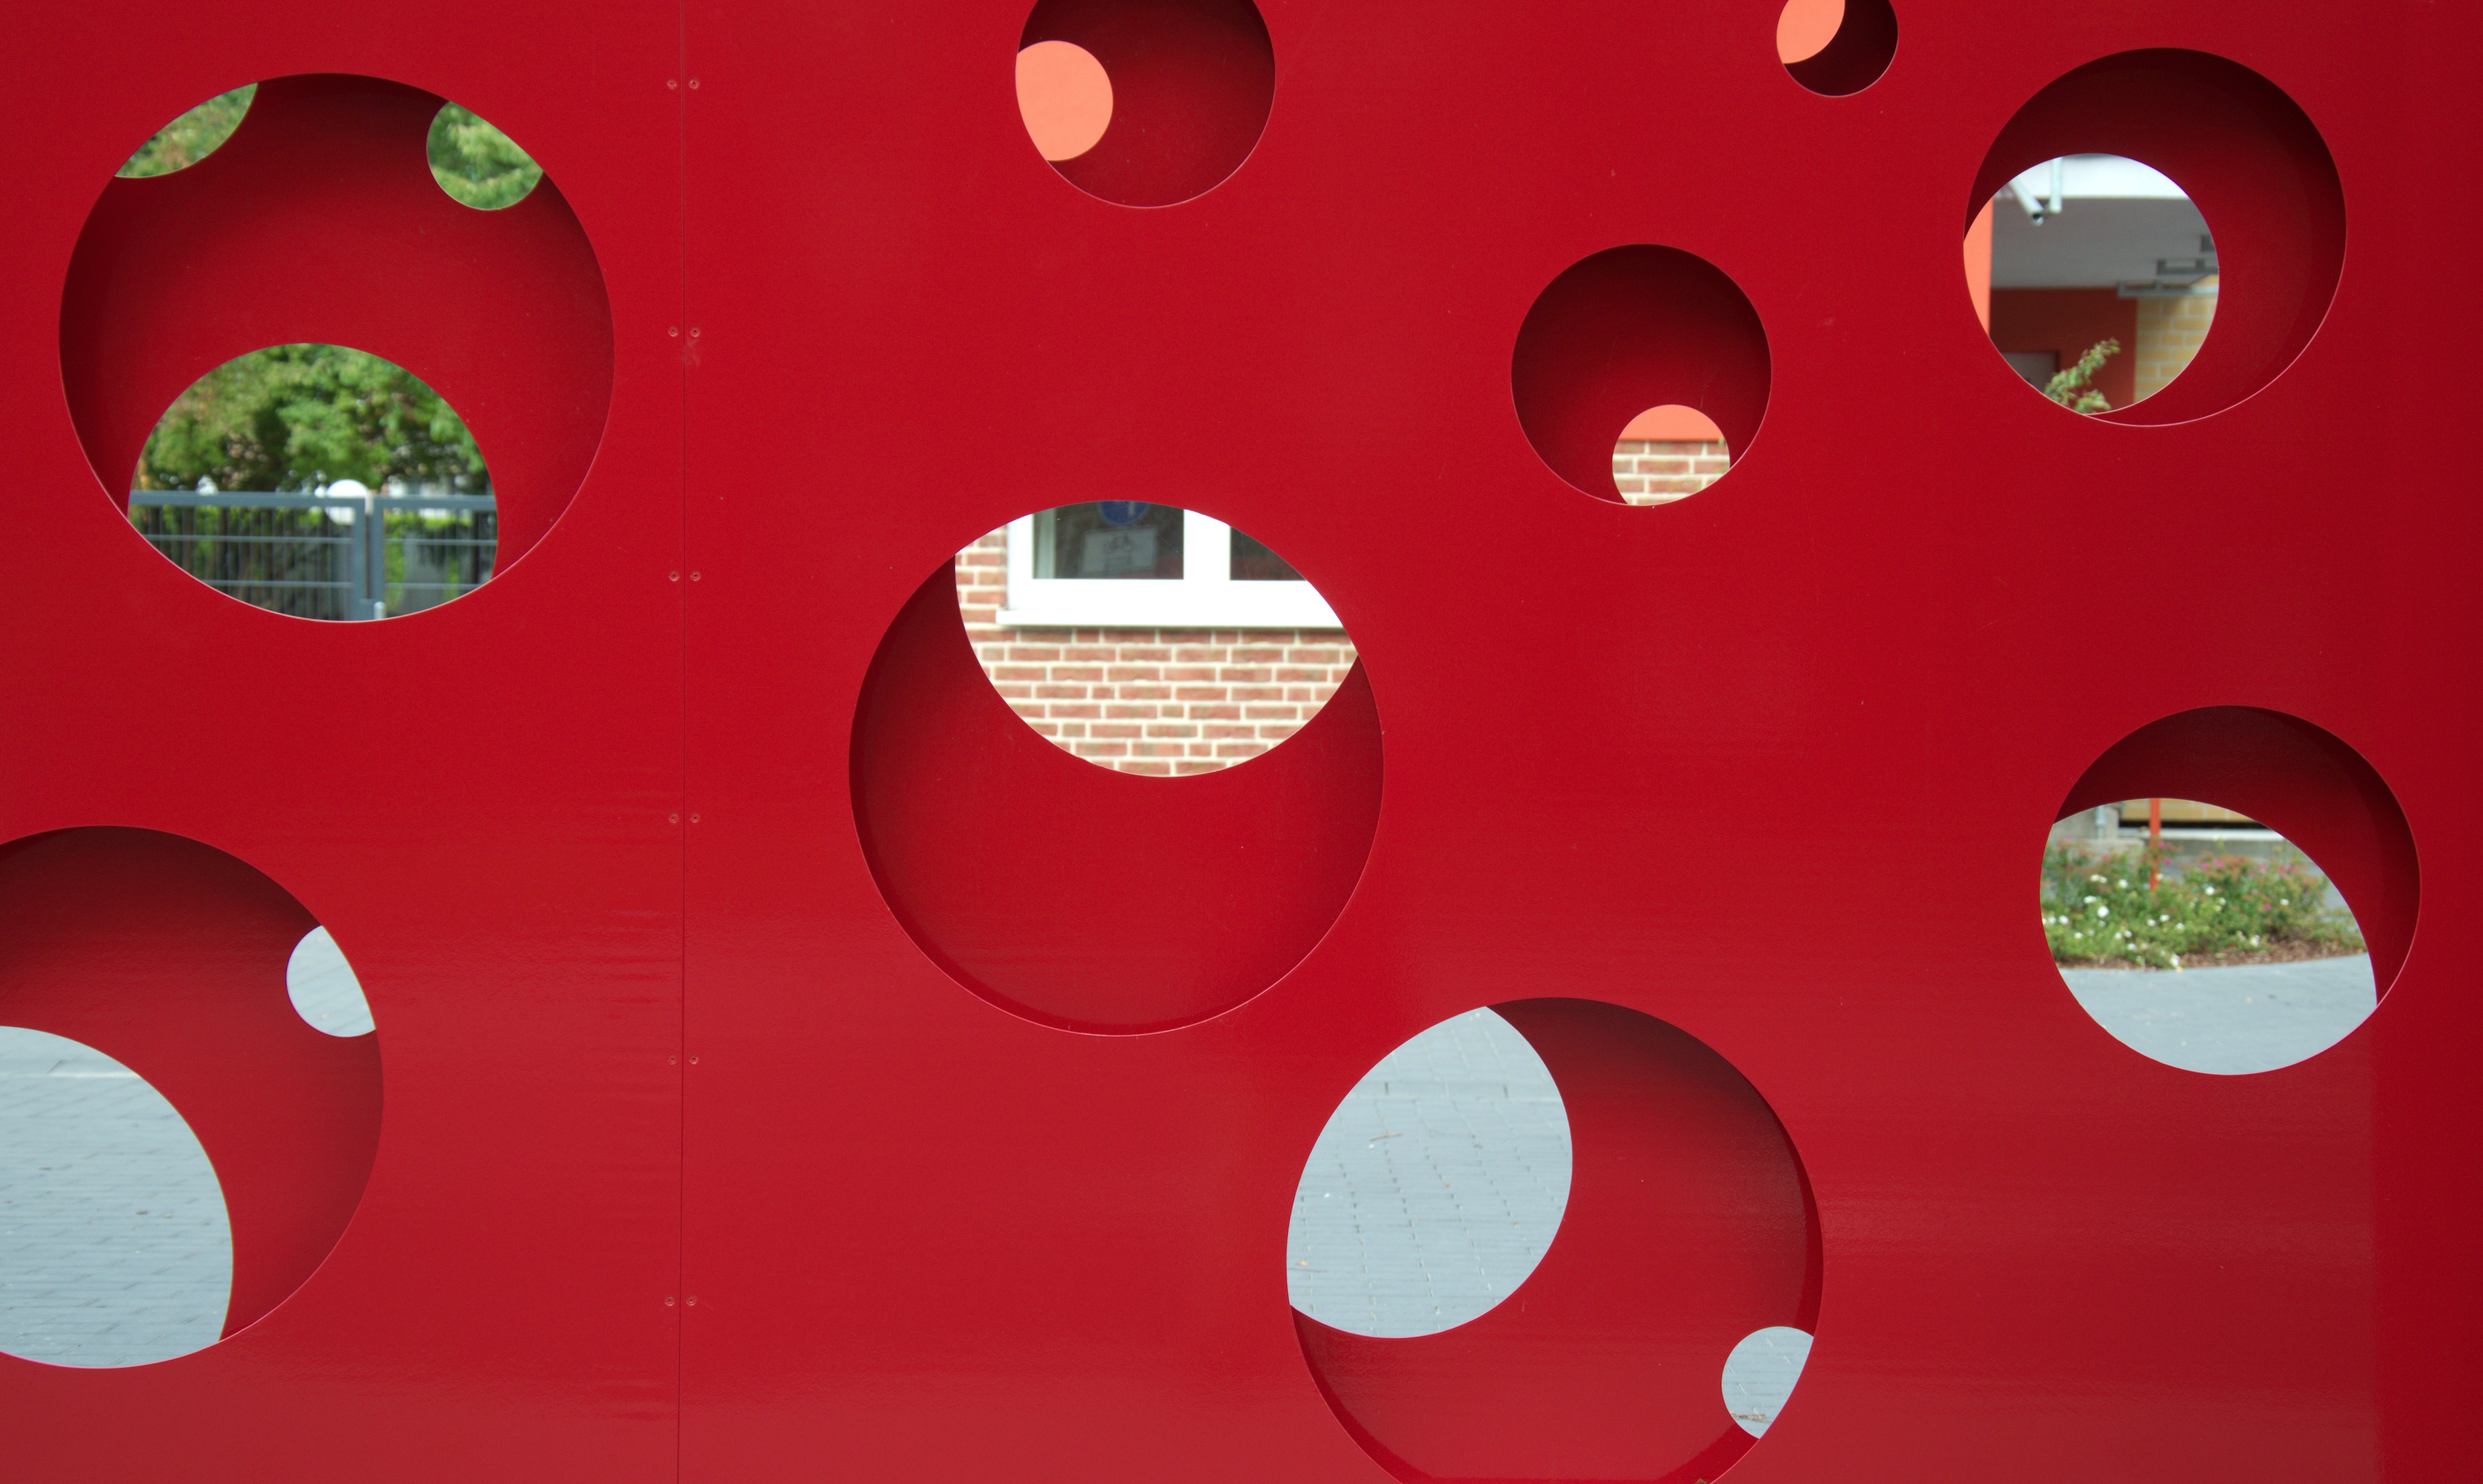
light, structure, hole, petal, number, pattern, line, green, red, color, metal, modern, goal, circle, design, shape, screenshot, macro photography, about, by looking